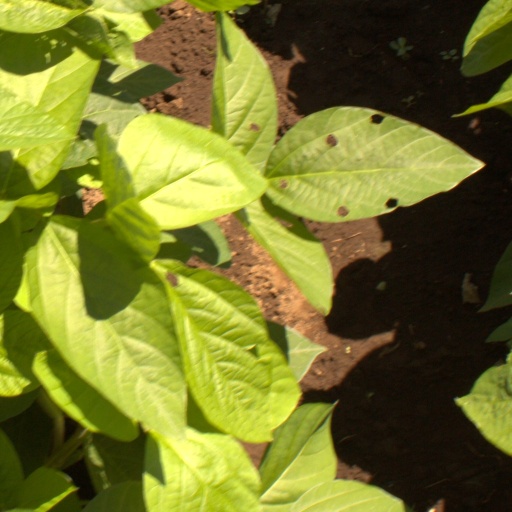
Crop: soybean